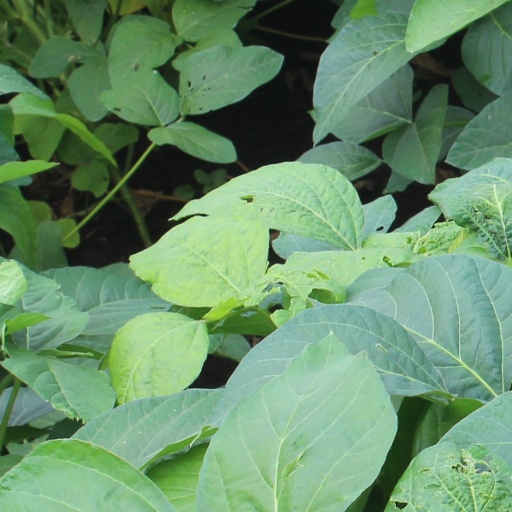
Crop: soybean